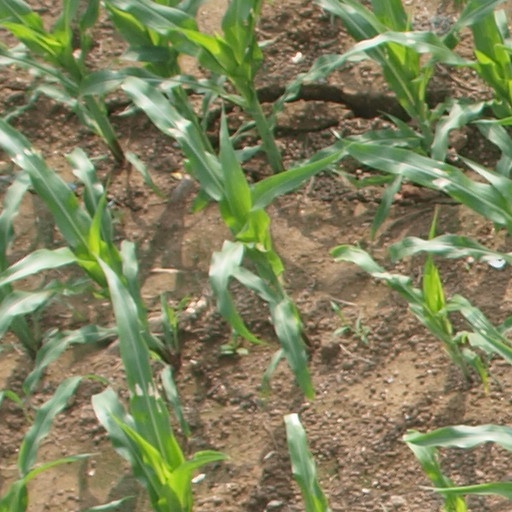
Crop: maize; corn